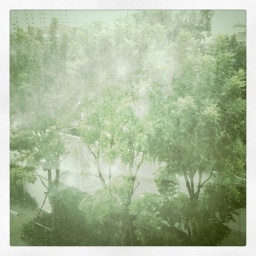
Morning breeze in the tree from my window